BK Fliers BK-1

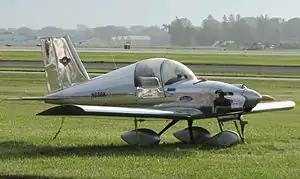

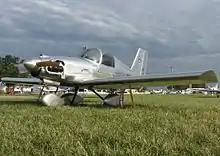
BK-1.3: The second aircraft built by the designer with tricycle gear at EAA's AirVenture 2013, Oshkosh, Wisconsin

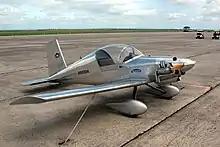
The original BK Flyer at the Southwest Regional Fly-In, Hondo, Texas. June 1, 2007

The Bk-1 was designed and built by Bruce King in 2004 after building a modified Hummel Bird. It was patterned after the Hummel Bird, with a full VW engine and larger cockpit and surfaces.